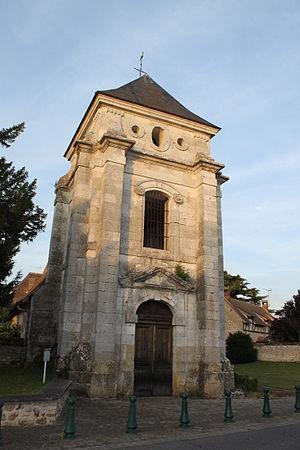
L'église Saint-André d'Authouillet
Autheuil-Authouillet est une commune française située dans le département de l'Eure, en région Normandie.
L'église Saint-André est une église catholique située à Autheuil-Authouillet, en France.